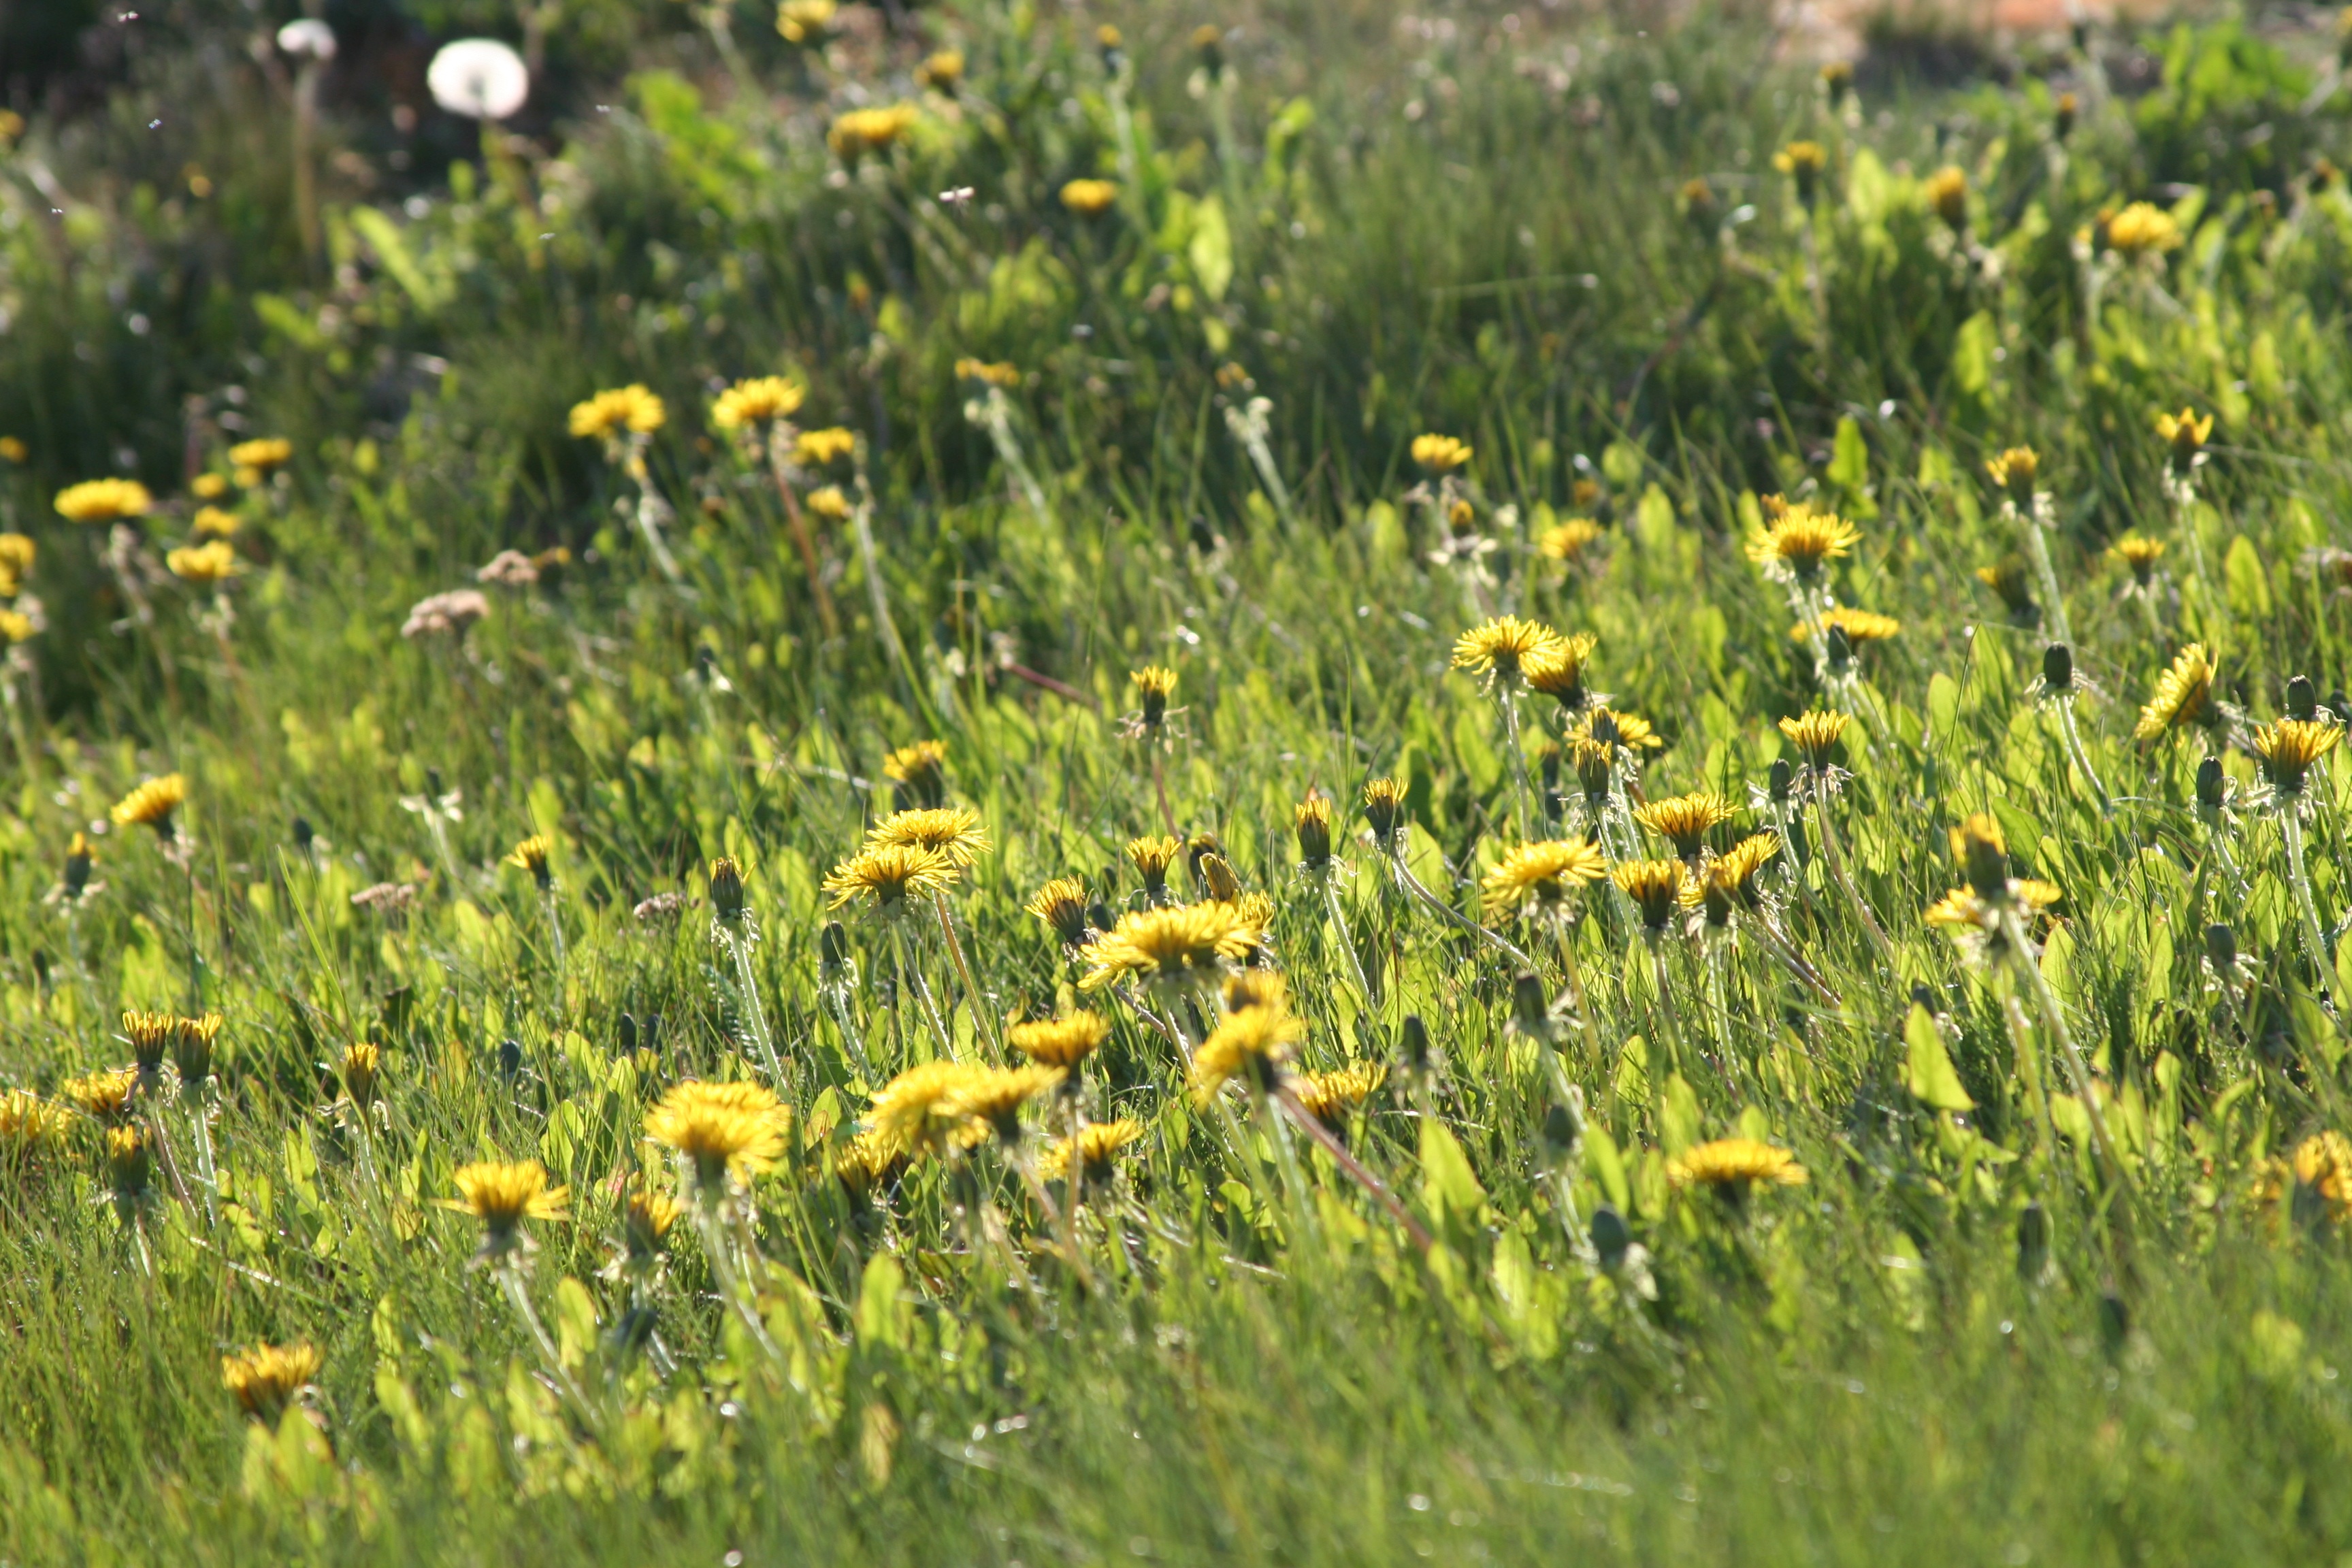
grass, plant, sun, field, lawn, meadow, dandelion, prairie, flower, home, summer, wild, pasture, yellow, flora, yellow flower, wildflower, grassland, vegetation, habitat, ecosystem, finnish, steppe, flowering plant, daisy family, natural environment, grass family, land plant, keto